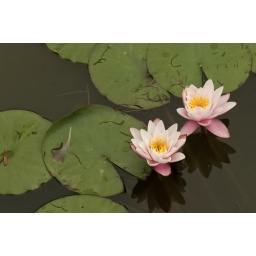
I seldom see pink lilies. In the river near the entrance to the Toronto Zoo.